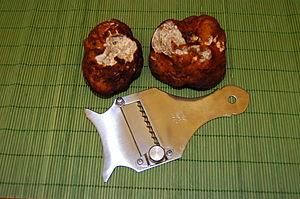
Kalapuya est un genre de champignons de la famille des Morchellaceae.